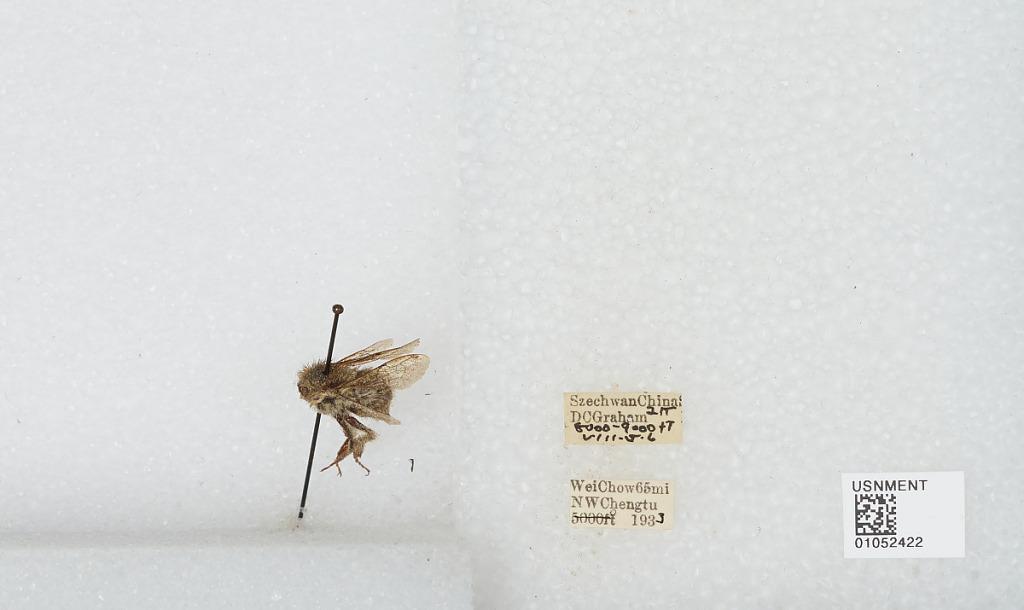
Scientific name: Bombus sp.
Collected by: D. Graham
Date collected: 1933-8-5
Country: China
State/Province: Sichuan
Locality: Wei Chow 65 miles NW Chengdu